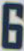
Number: 6